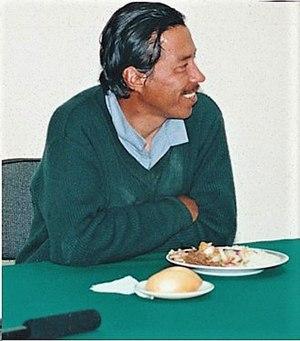
Óscar Ramírez, plus connu sous le nom de « camarade Feliciano » fut le leader du Sentier lumineux de 1992 jusqu'à sa capture en 1999 par les autorités péruviennes.